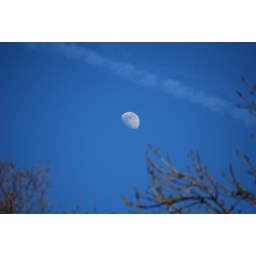
Moon in a clear blue sky, over woods. Lurgashall, West Sussex. February 2008